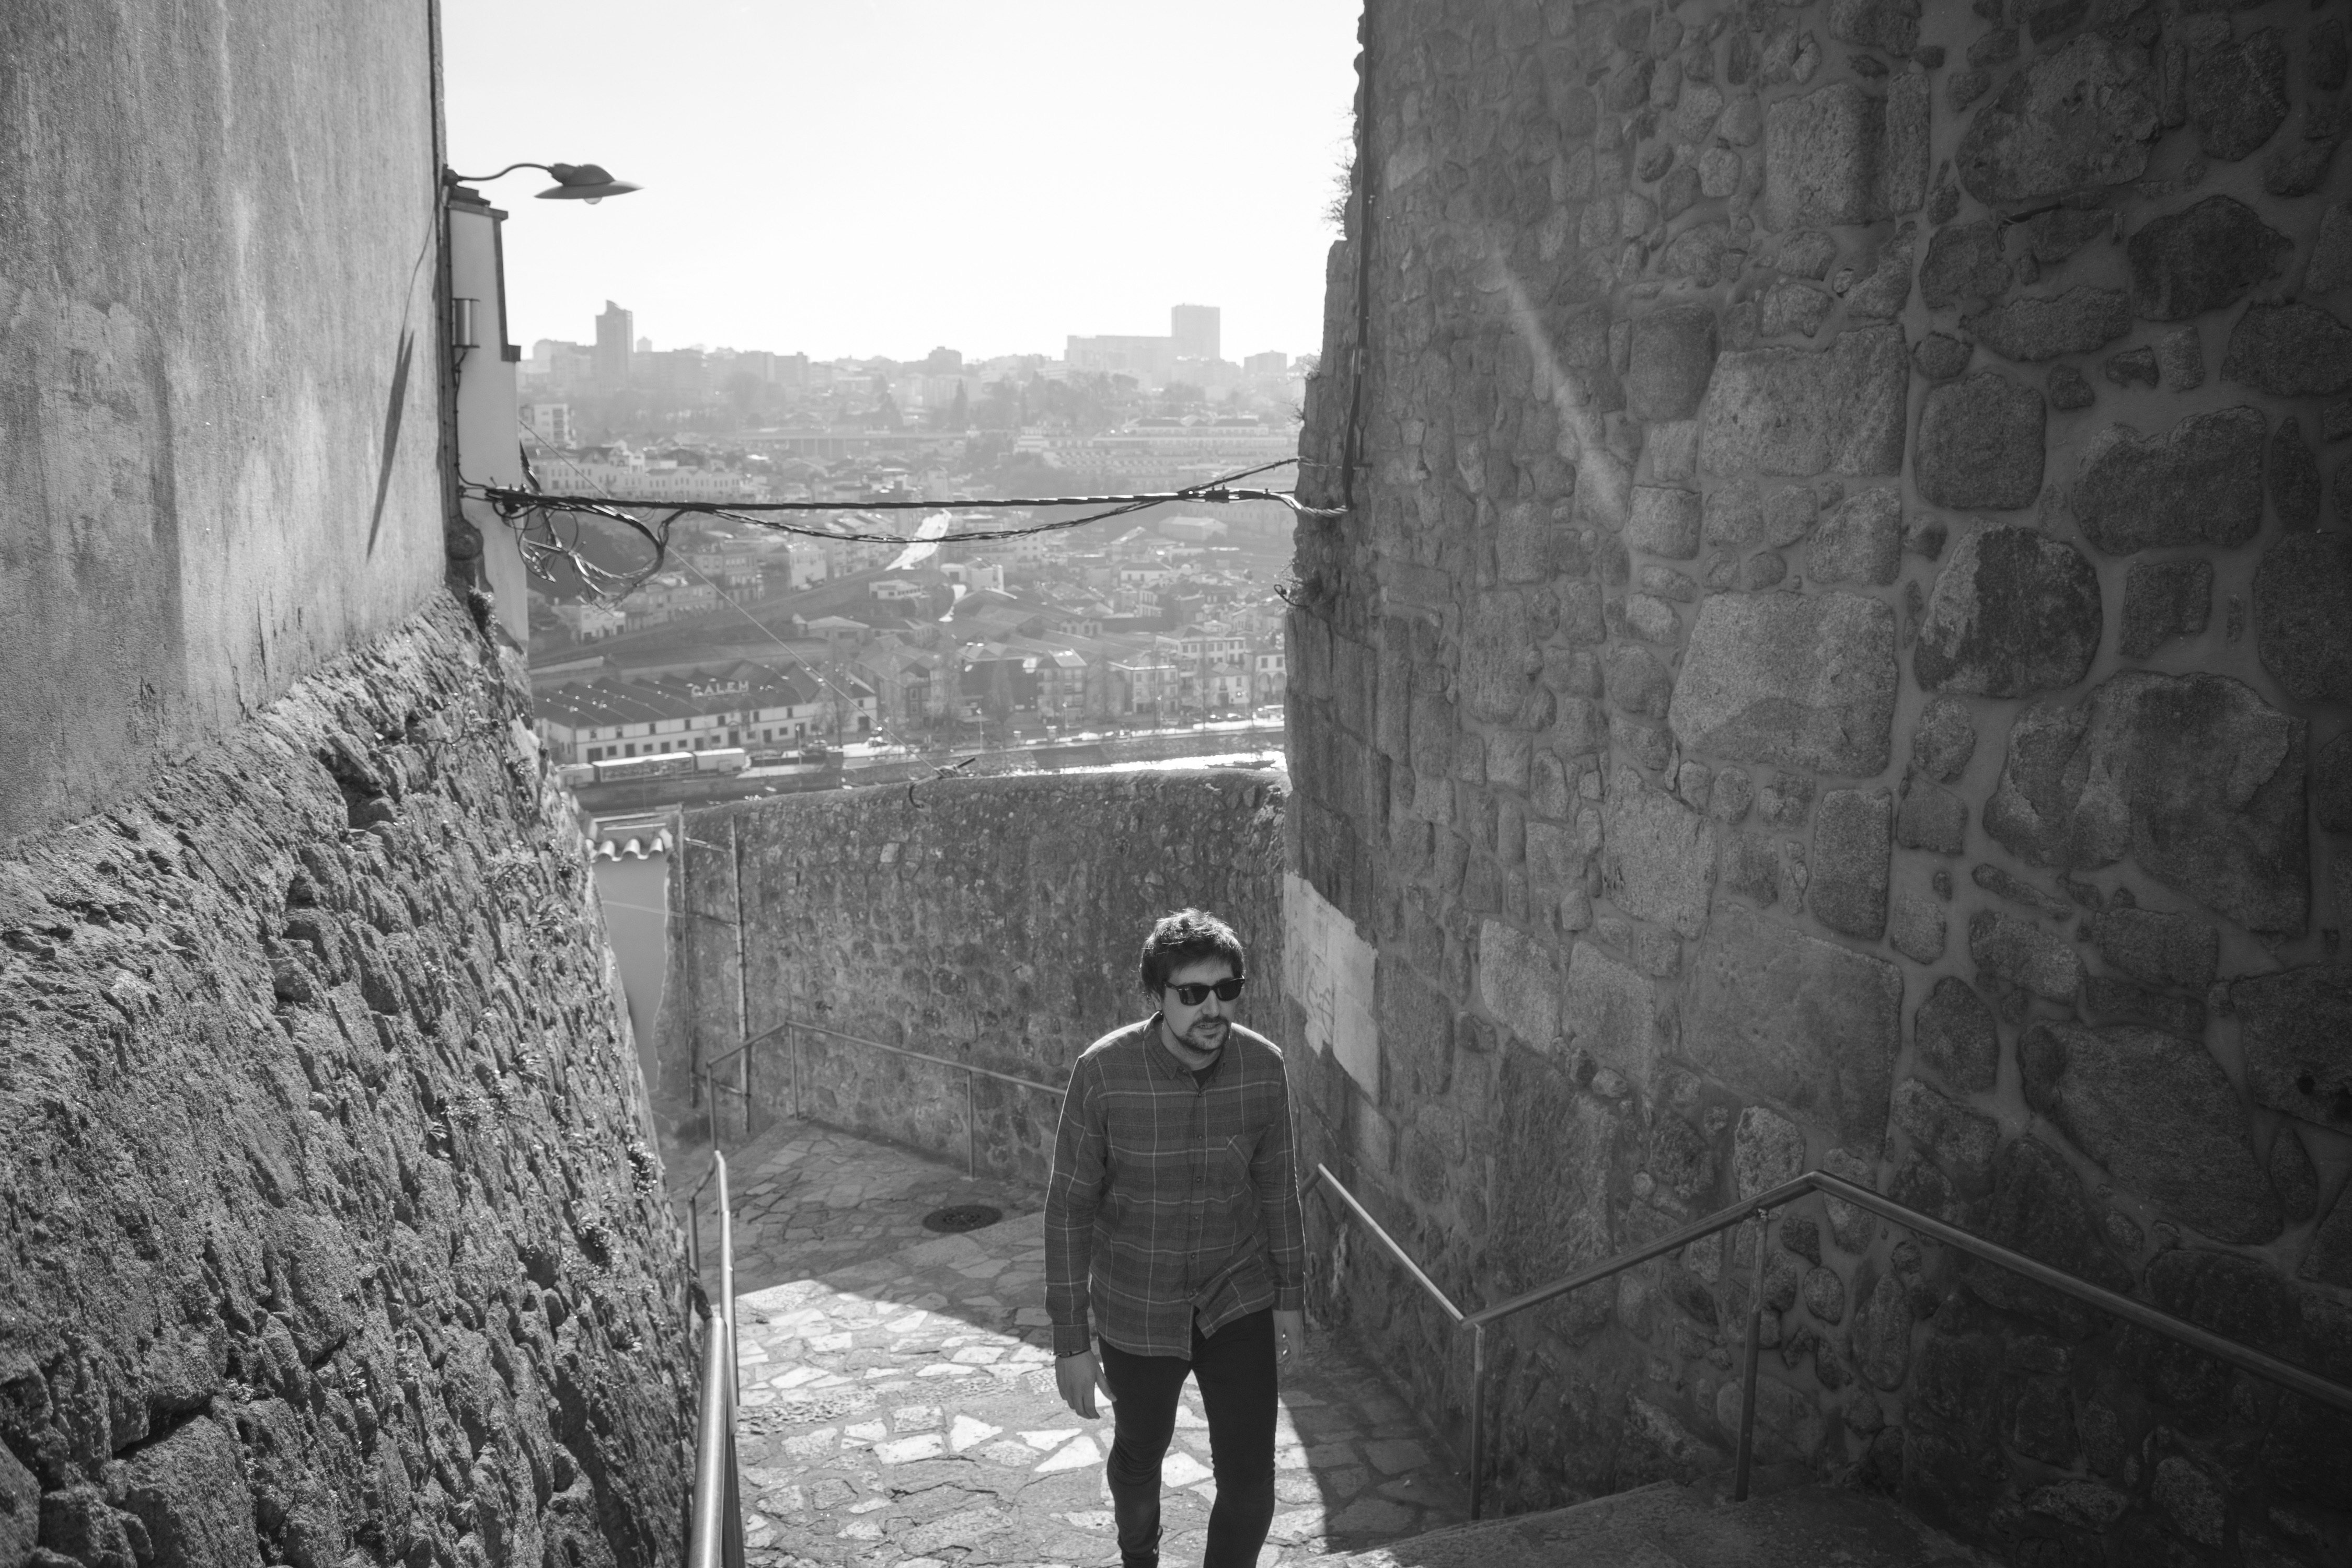
black and white, road, white, street, photography, alley, wall, darkness, black, monochrome, temple, infrastructure, photograph, monochrome photography, ancient history